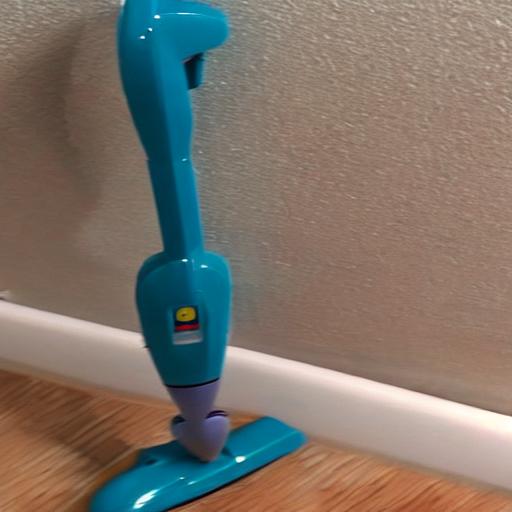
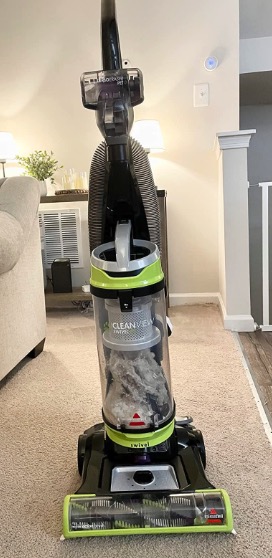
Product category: items_vacuum
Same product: no